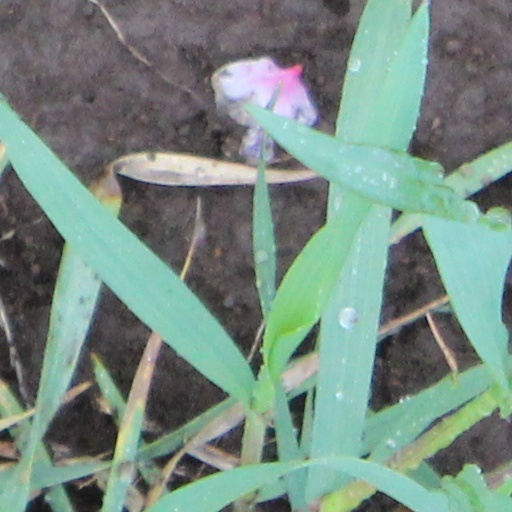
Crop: wheat